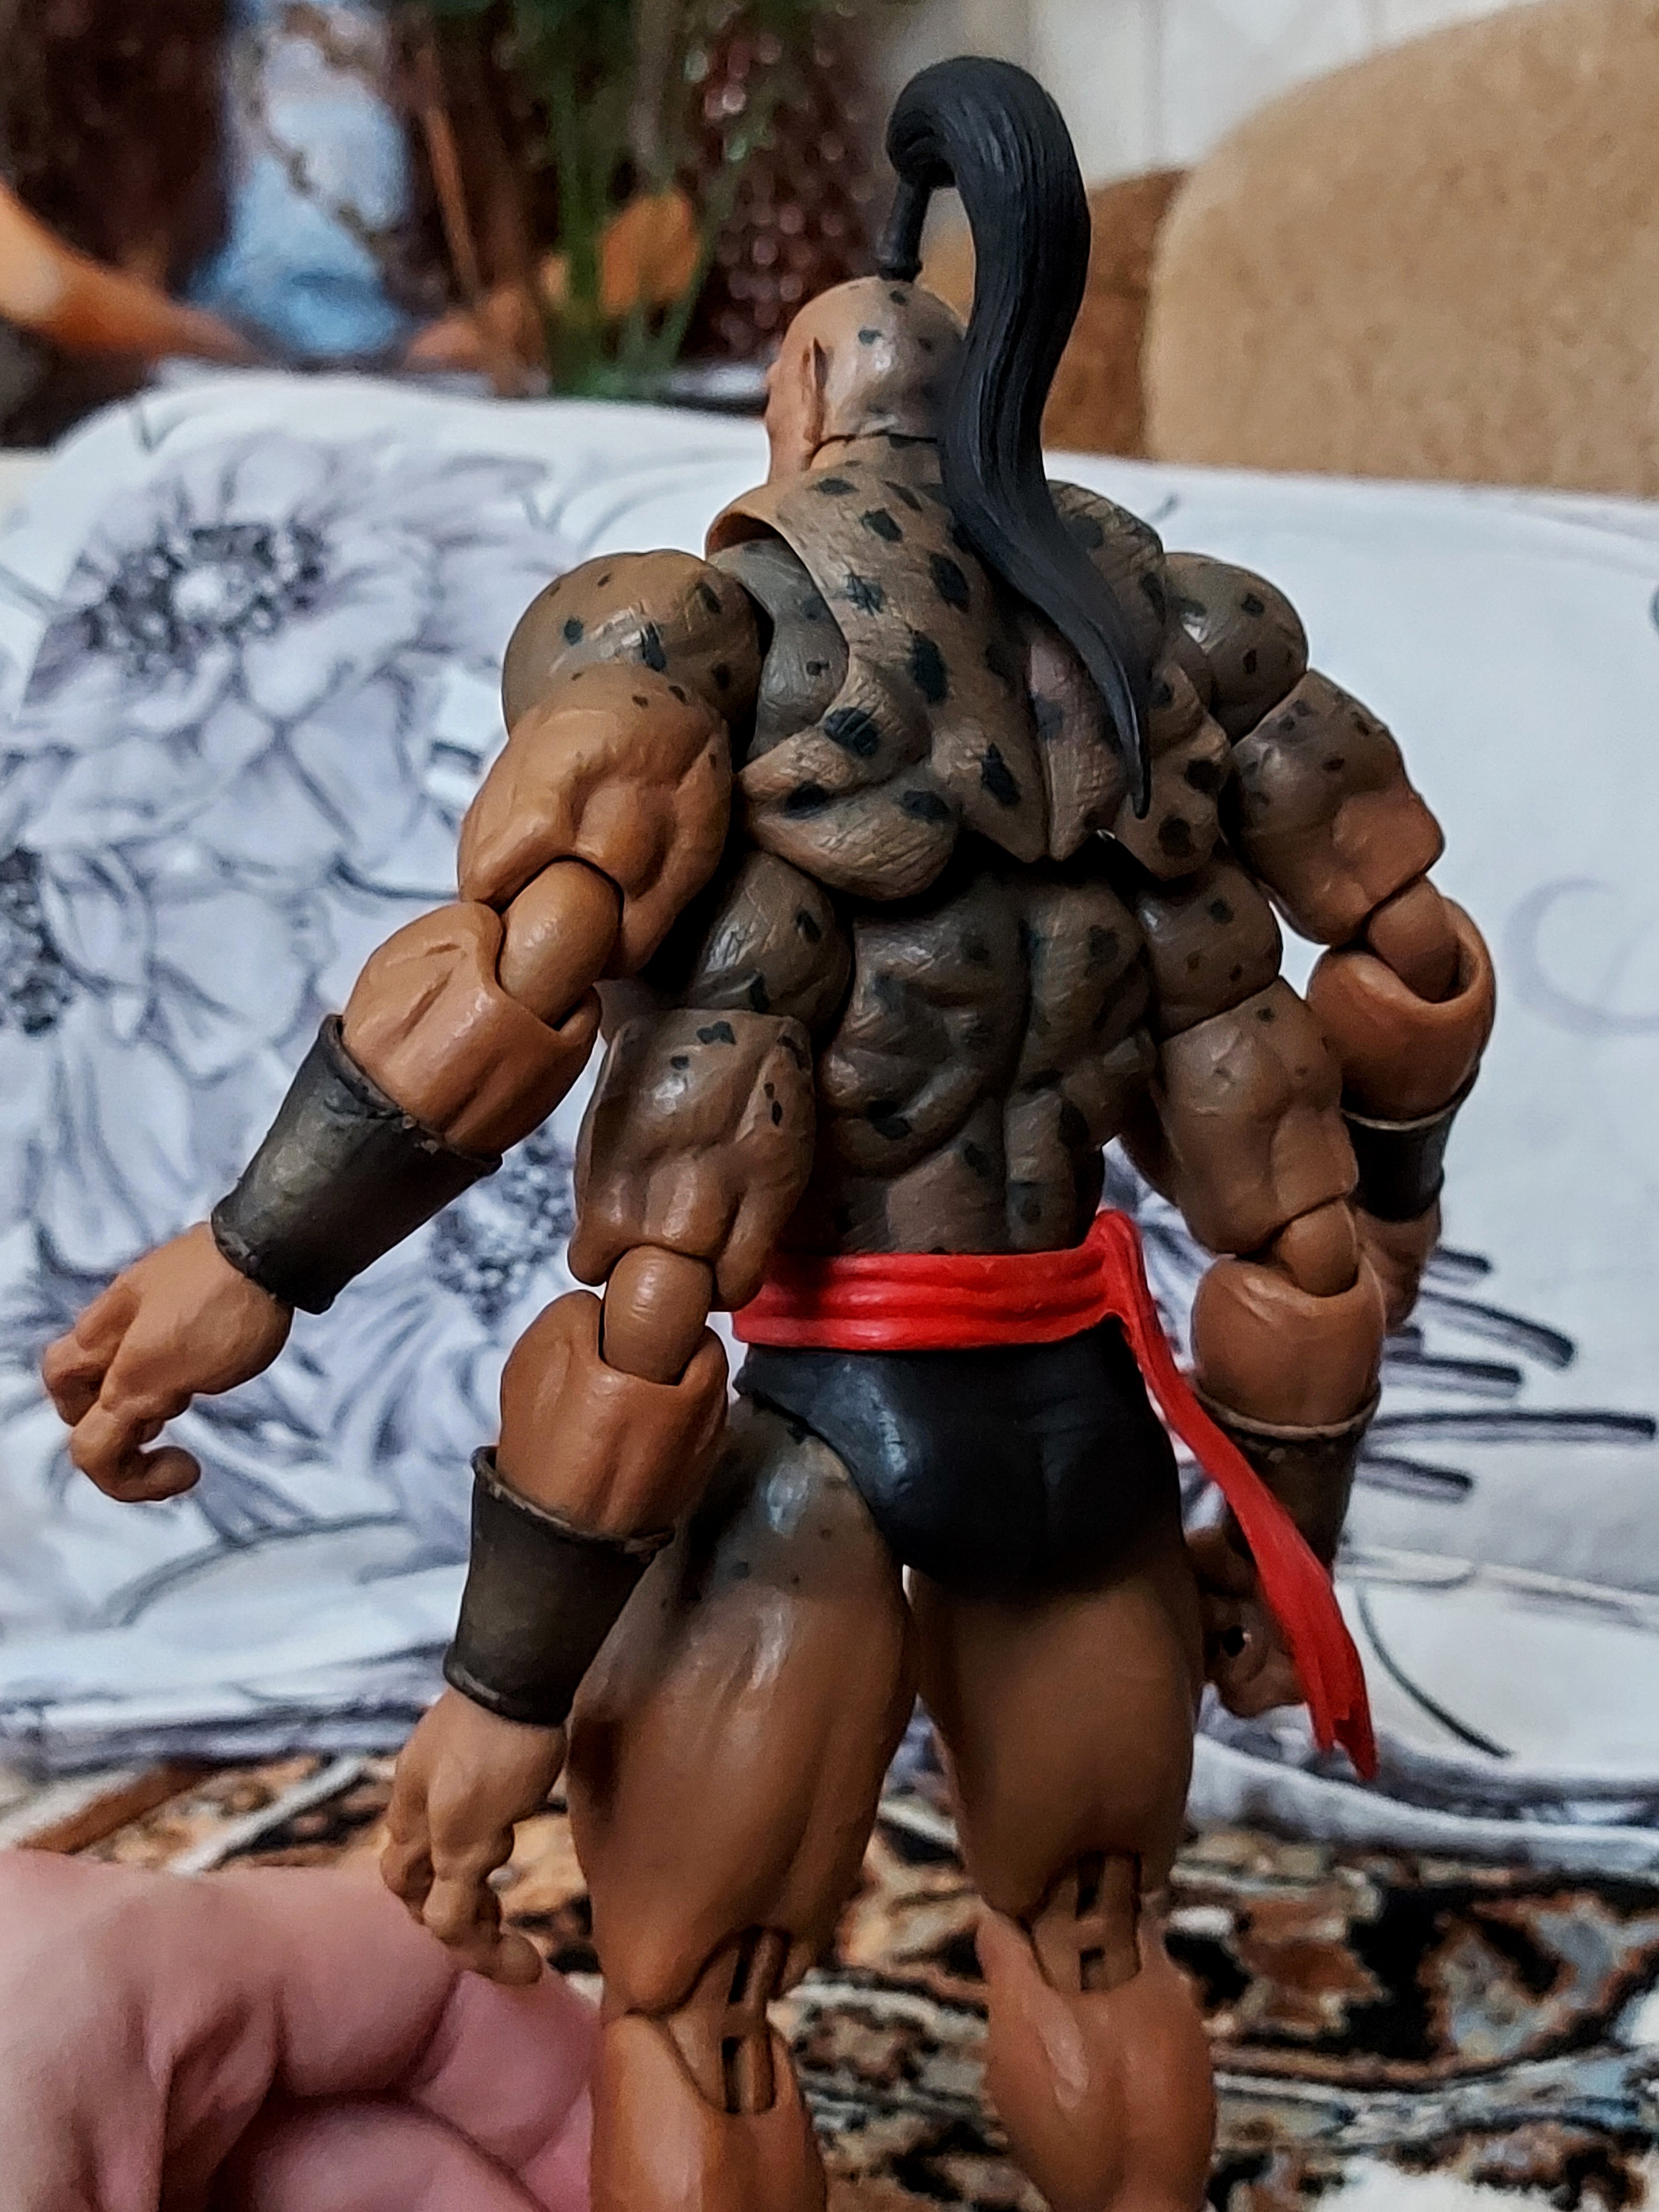
Shokan, storm, collectibles, warrior, fighter, action, figure, muscle, gesture, chest, thigh, art, thumb, Barechested, fictional character, event, human leg, metal, action figure, personal protective equipment, illustration, belt, abdomen, flesh, fiction, animation, competition event, costume, figurine, bodybuilding